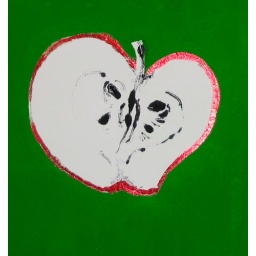
Detail of one of my monotypes. I'm obsessed with apples. The red around it is shiny foil.